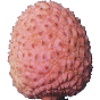
Label: lychee